Geoffrey Keen

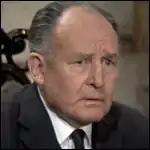

Geoffrey Keen (21 August 1916 – 3 November 2005) was an English actor who appeared in supporting roles in many films. He is well known for playing British Defence Minister Sir Frederick Gray in the "James Bond" films.